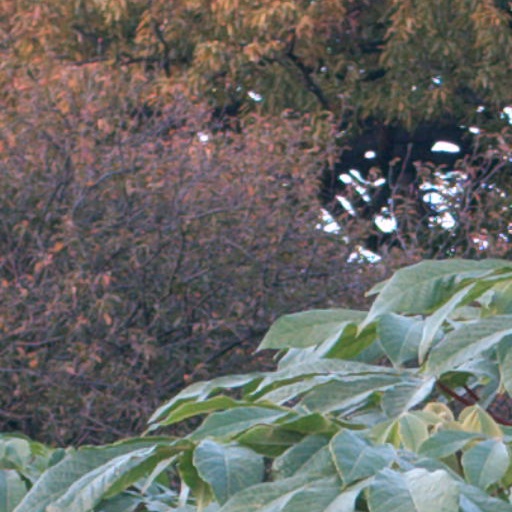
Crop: cassava